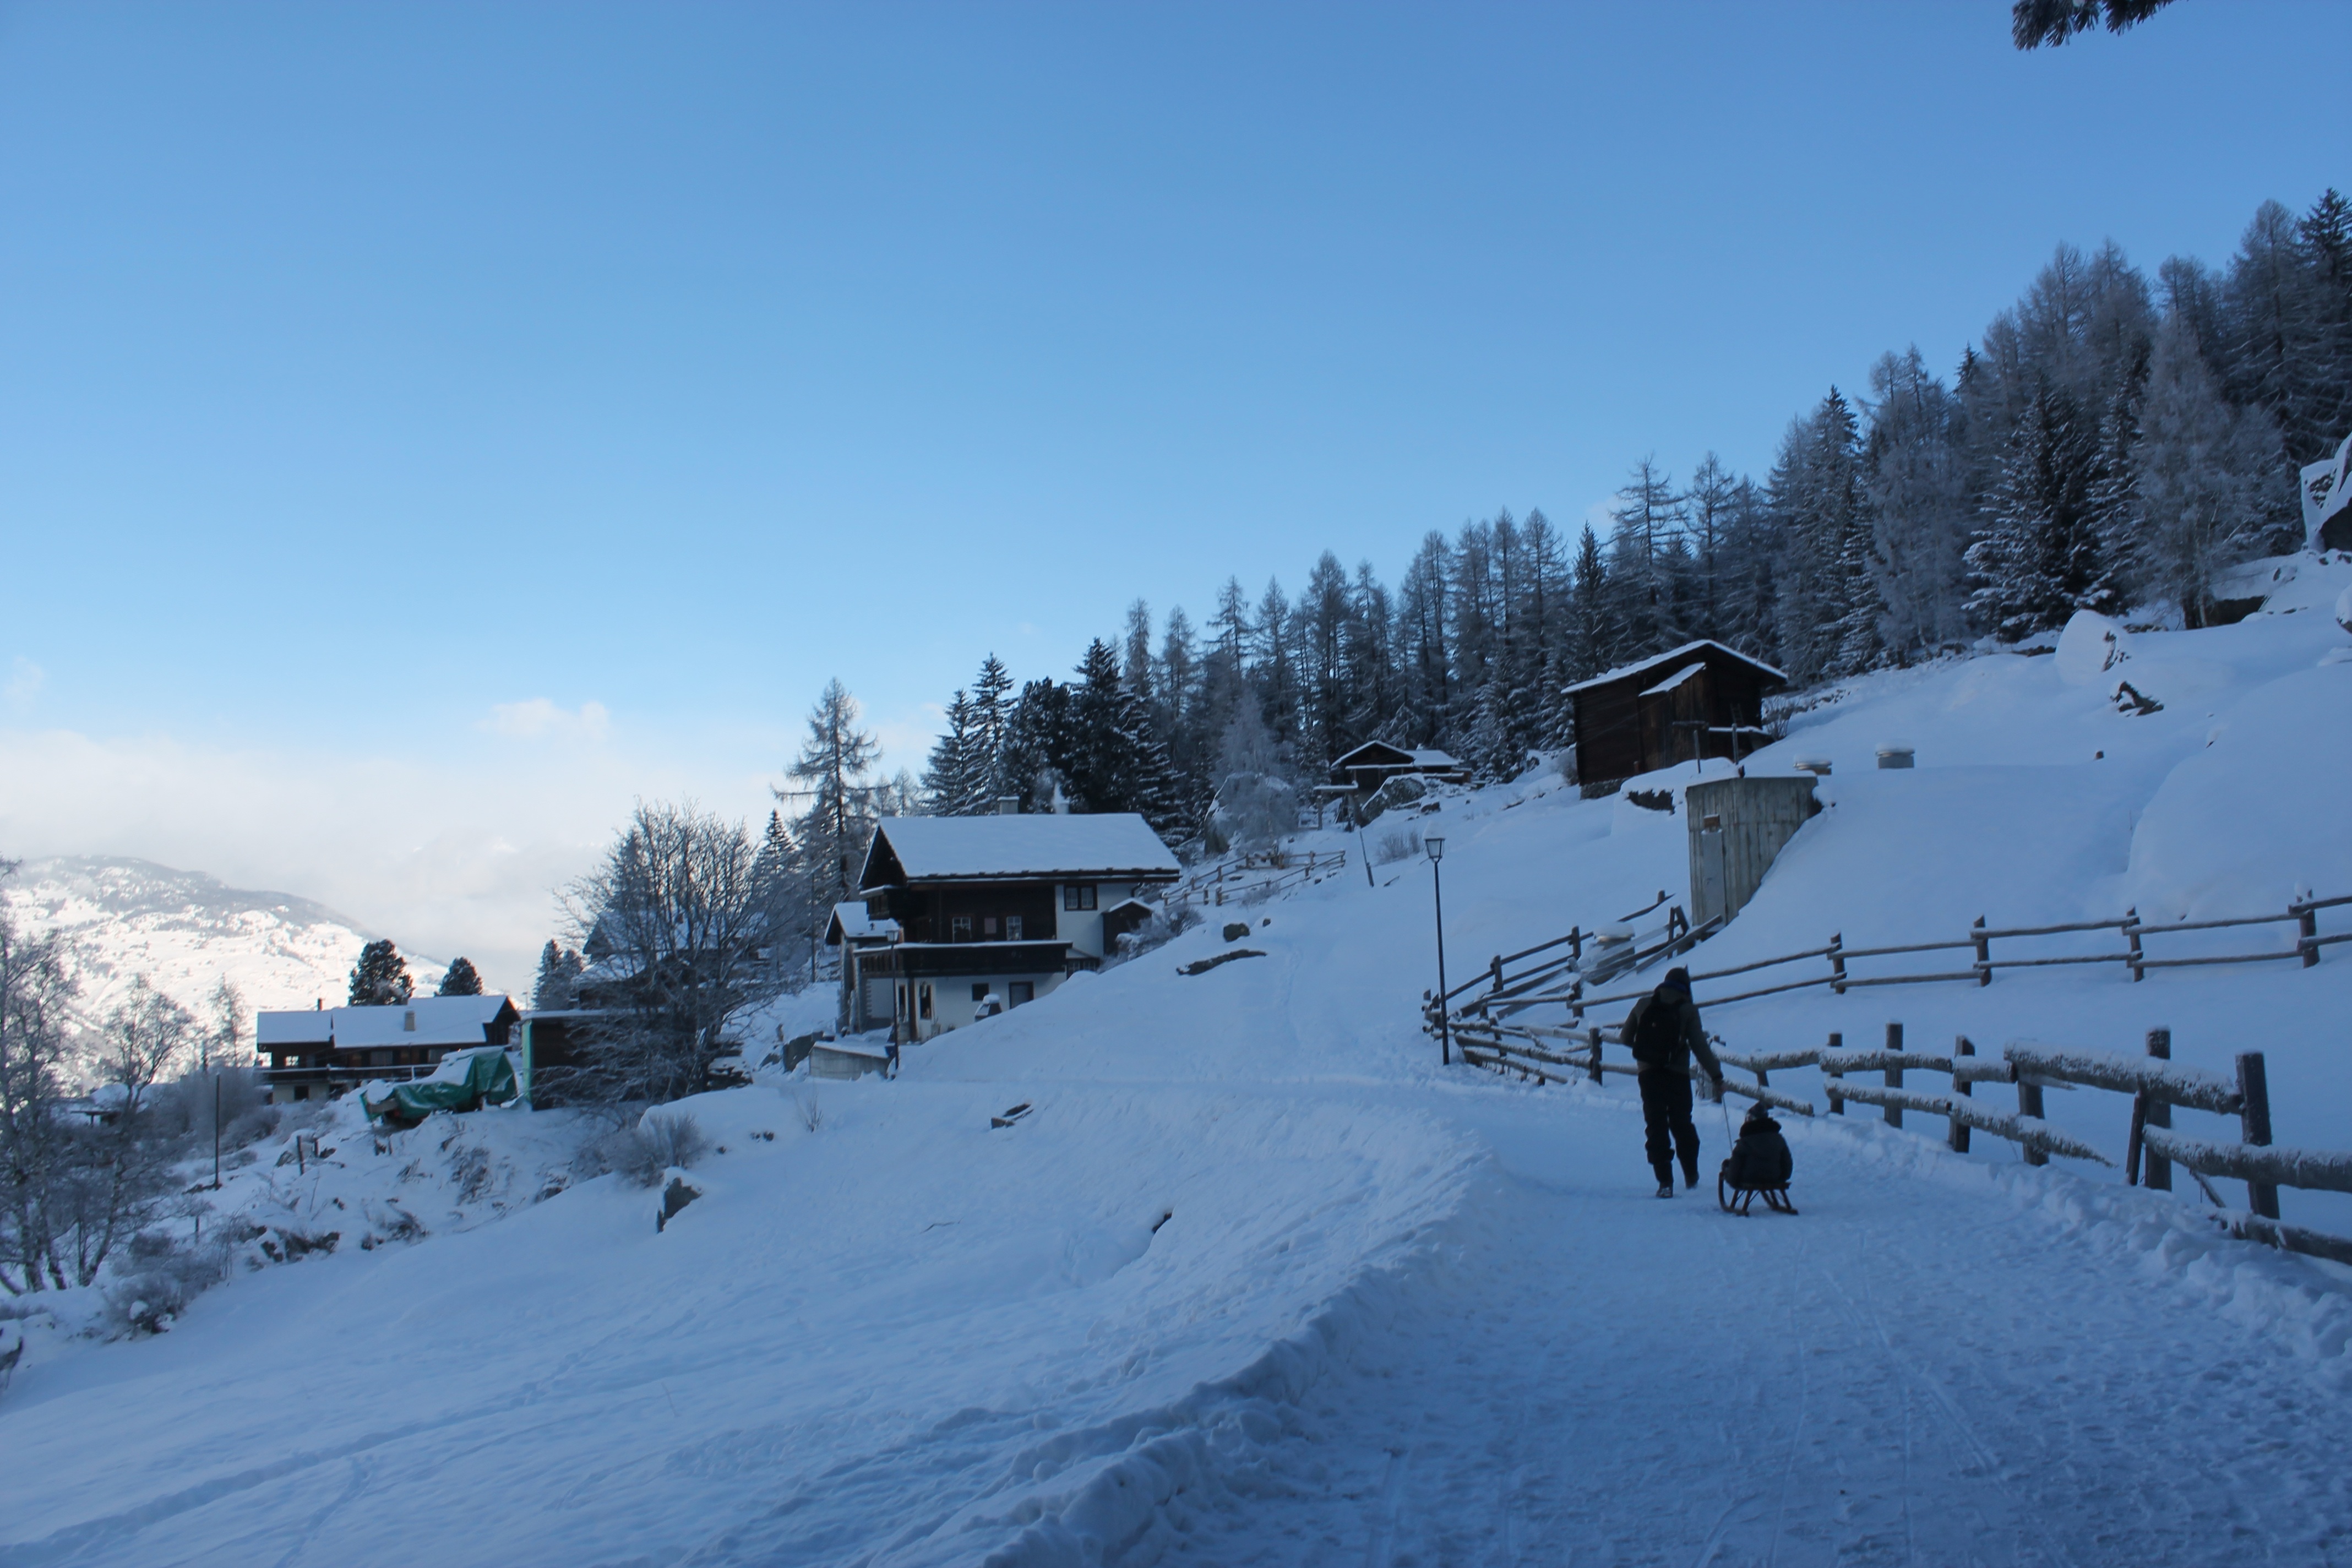
landscape, nature, mountain, snow, winter, mountain range, weather, alpine, skiing, season, sports equipment, winter sport, sports, resort, mountains, alps, homes, ski, footwear, slide, firs, piste, ski touring, nordic skiing, ski mountaineering, ski equipment, geological phenomenon